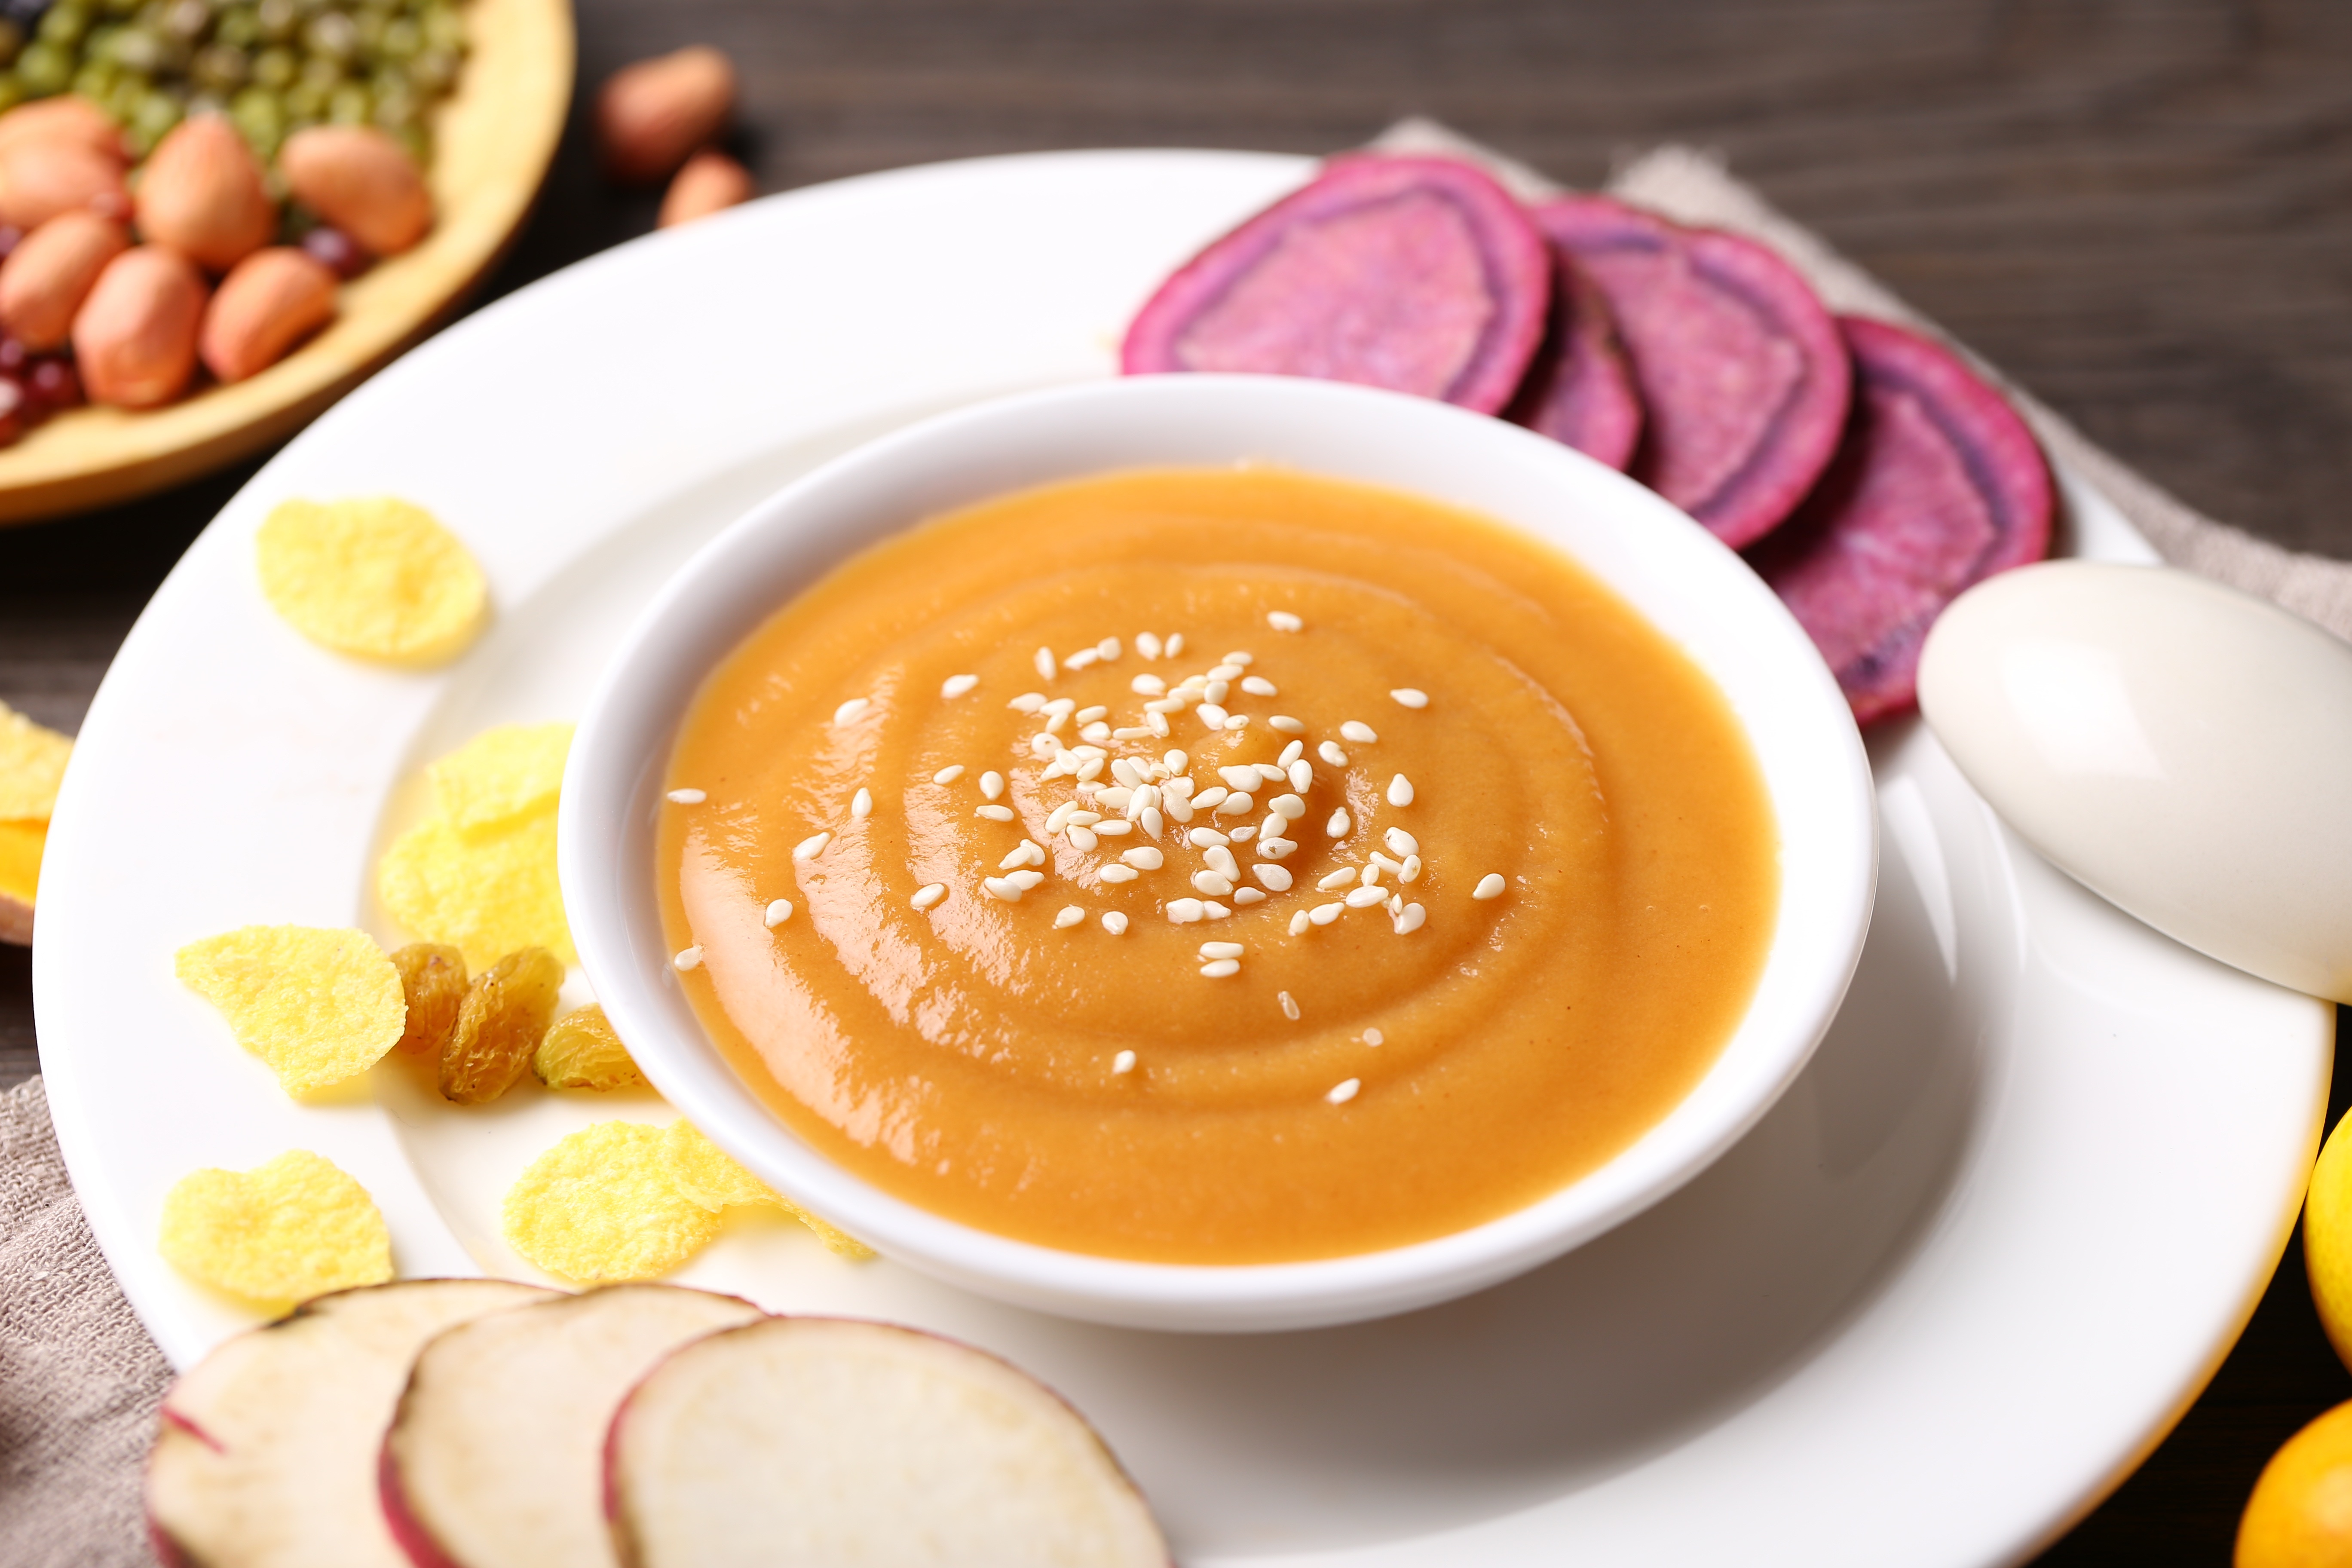
eat, food, tasty, nutrition, ingredients, tableware, dishware, ingredient, condiment, plate, recipe, serveware, cuisine, sauces, dish, produce, comfort food, paste, mouse, kitchen utensil, sweetness, delicacy, mixing bowl, finger food, platter, tomato sauce, Cajeta, dip, Espagnole sauce, cutlery, breakfast, la carte food, bowl, meal, natural foods, side dish, brunch, supper, dinnerware set, american food